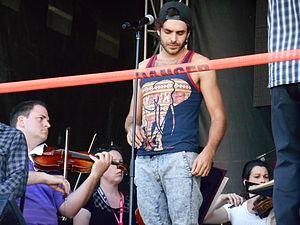
Alex Nevsky Répétition du spectacle La symphonie rapaillée, offert dans le cadre des FrancoFolies de Montréal, le 22 juin 2014
La Voix est une émission de téléréalité musicale canadienne diffusée sur TVA depuis le 20 janvier 2013 et animée par Charles Lafortune. L'émission est adaptée d'un concept néerlandais.
Alex Nevsky, né Alexandre Parent, est un auteur-compositeur-interprète québécois né à Granby le 17 fevrier 1986.